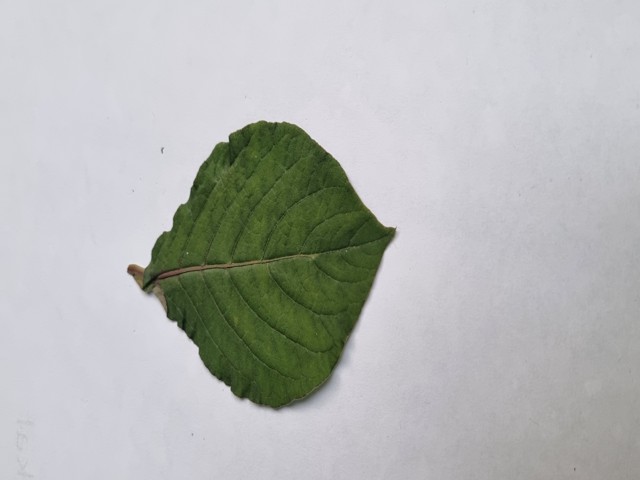
Plant: apang